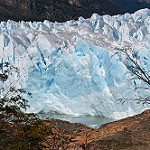
Scene: Outdoor